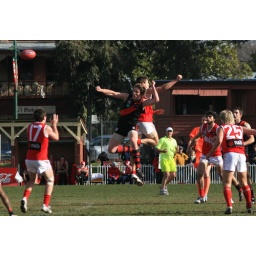
As you can see, the Bombers are Essendon-affiliated by their black with red striped jerseys and the Bullants have the red jerseys.